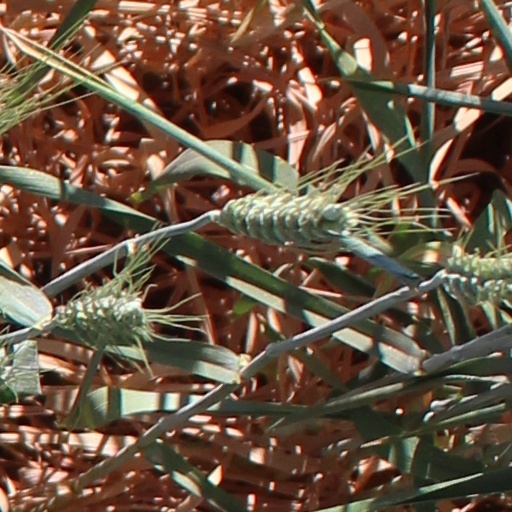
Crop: wheat